Northeast Air Command

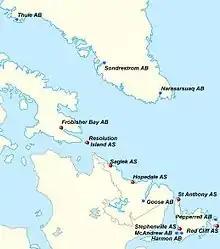
Northeast Air Command area showing major Air Bases

Northeast Air Command (NEAC) was a Major Command of the United States Air Force, responsible for the operation and defense of air bases in Greenland, Labrador, and Newfoundland. It was formed in 1950 from the facilities of the United States established during World War II in eastern Canada, Newfoundland and Greenland. It was discontinued in 1957.